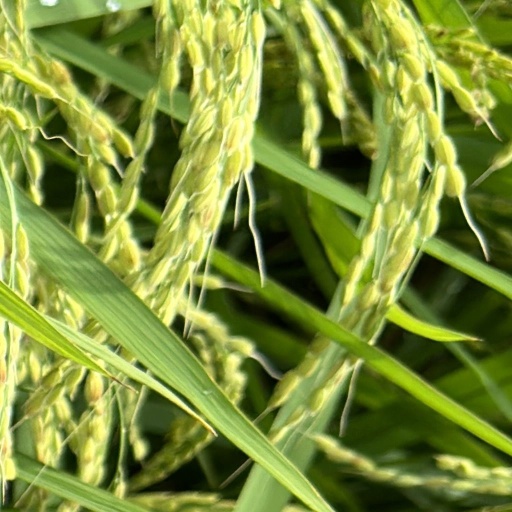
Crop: rice